Kaim-Saal

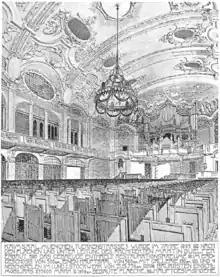
Large Hall, 1895 drawing

Kaim-Saal was a concert hall in Maxvorstadt, Munich, Germany. Built in 1895, it was renamed Tonhalle in 1905. It was destroyed in 1944 in the Bombing of Munich in World War II.